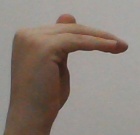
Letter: khaa